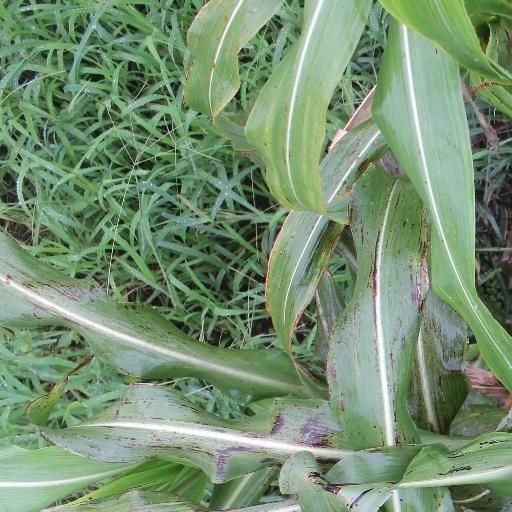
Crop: sorghum